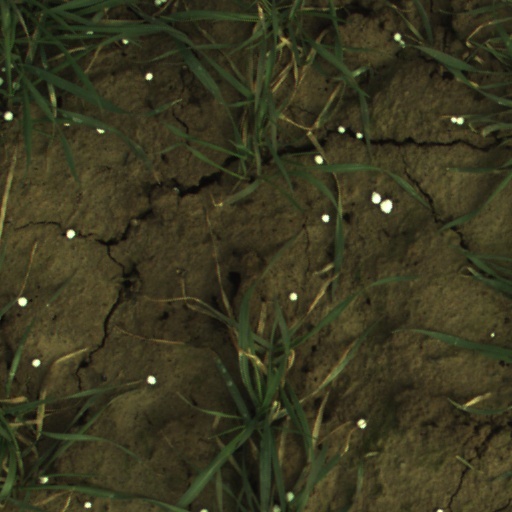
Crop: wheat